Christian Blunck

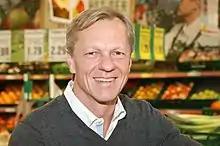

Christian "Büdi" Blunck (born 28 June 1968 in Hamburg) is a former field hockey midfield player from Germany.